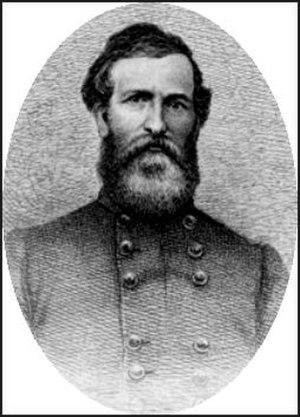
David Rumph Jones est un général confédéré de la guerre de Sécession.